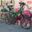
Label: bicycle